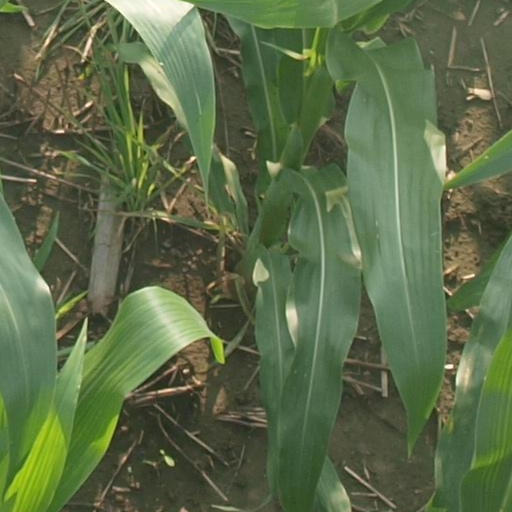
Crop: maize; corn